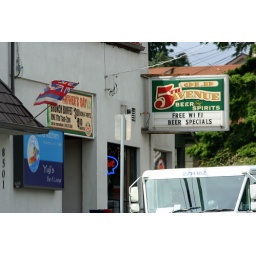
Next door to a Hawaiian restaurant in the Maple Leaf neighborhood is the first bar I've noticed to advertise free WiFi.